George Washington (Greenough)

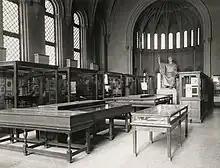
The statue on display in the west wing of the Smithsonian Castle,

The statue was brought back indoors to the Smithsonian Castle, after Congress authorized its transfer by joint resolution on May 22, 1908. It remained there until 1964. It was then moved to the new Museum of History and Technology (now the National Museum of American History). The statue has been exhibited on the second floor of the museum since then.